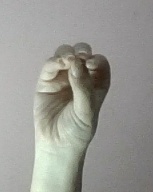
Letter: ha